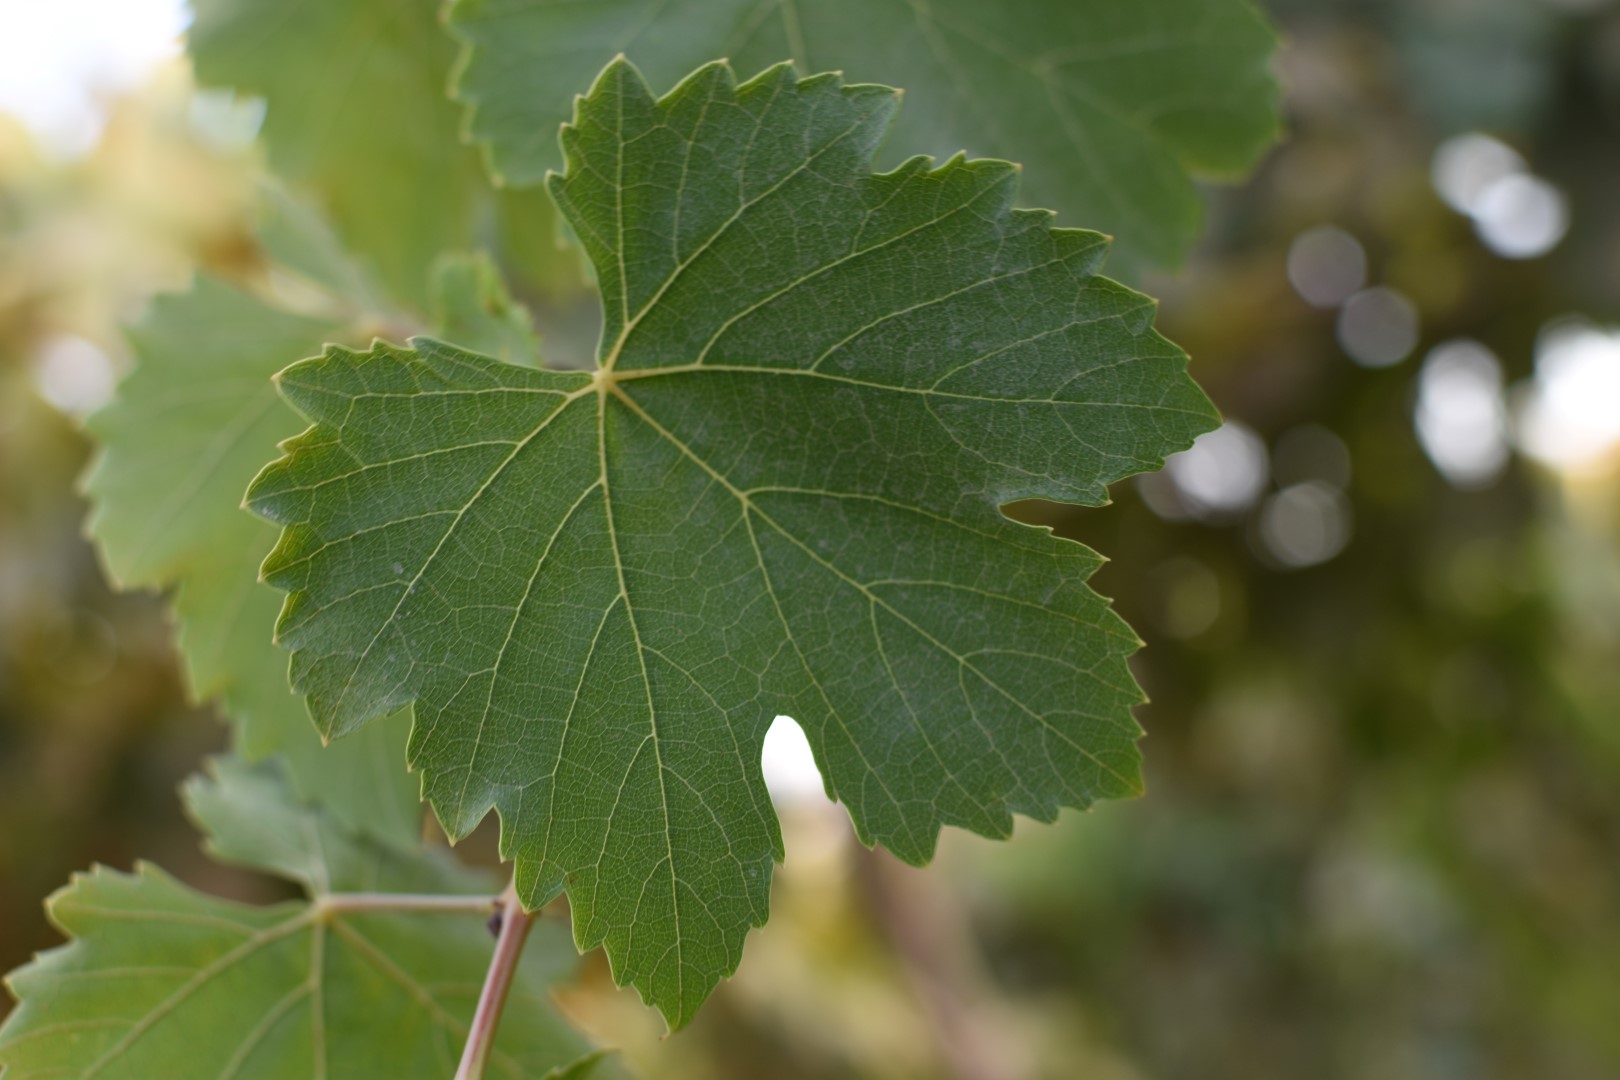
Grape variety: Thompson Seedless